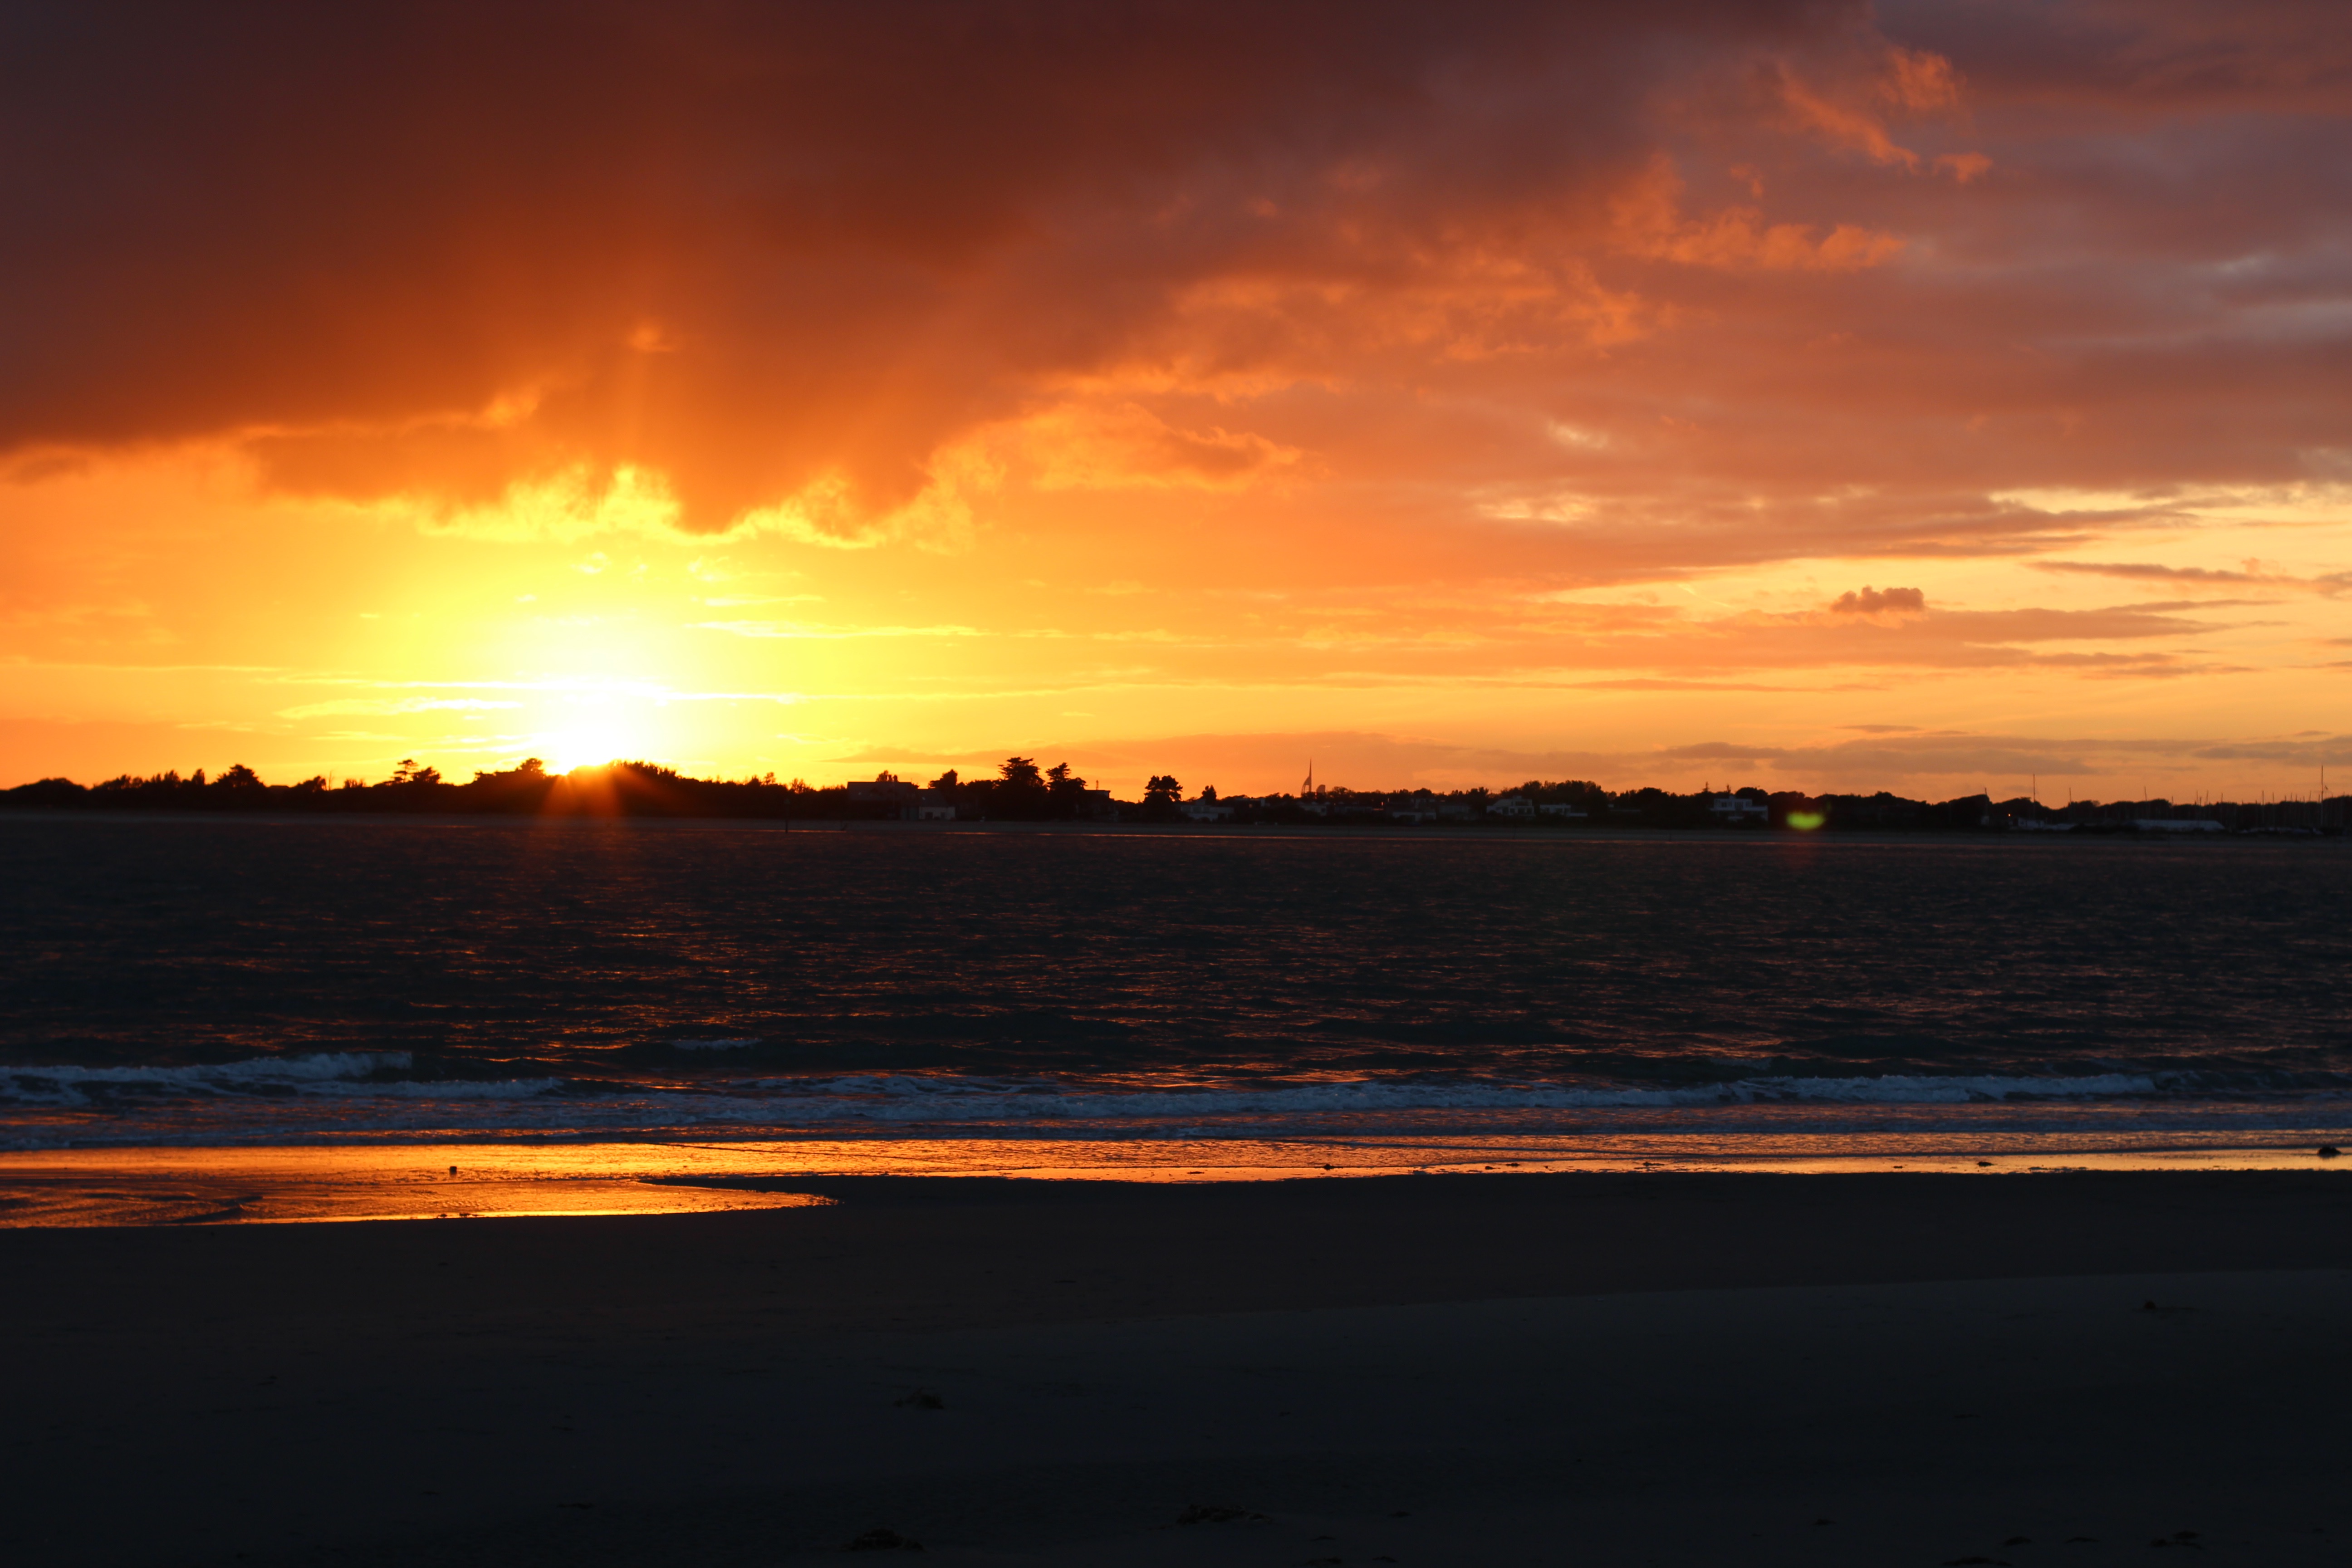
beach, sea, coast, ocean, horizon, cloud, sky, sun, sunrise, sunset, sunlight, morning, shore, wave, dawn, dusk, evening, afterglow, wind wave, red sky at morning